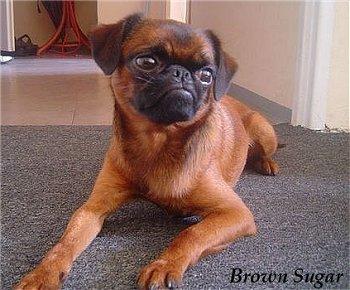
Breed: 209-n000042-Brabancon_griffo